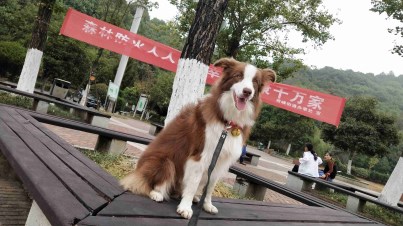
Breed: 2594-n000109-Border_collie